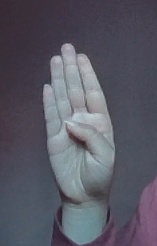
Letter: kaaf